Vickers plc

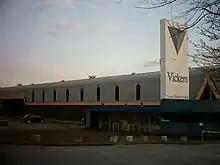

In 1980, Vickers plc acquired Rolls-Royce Motors. This was not Vickers' first involvement with Rolls-Royce. In 1966, Rolls-Royce Limited (the original aero-engine and motor car company) acquired Bristol Aeroplane for its Bristol Siddeley engine business, but declared it had no interest in Bristol's 20% shareholding in BAC; Vickers Armstrong and English Electric (EE) each having 40% of BAC's shares. Despite this declaration, Rolls-Royce had not disposed of its BAC stake when the former was declared bankrupt in 1971. The 20% share was eventually acquired from receivership by Vickers and GEC (EE's parent company). In 1990, the Cosworth automotive engineering group was purchased.